Grand Trunk Railway

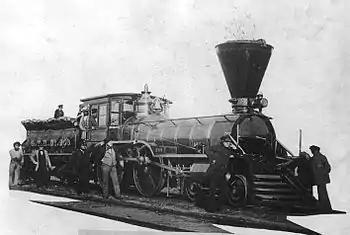
Grand Trunk Locomotive "Trevithick" utilized on the Victoria Bridge, Montreal, 1859.

The company was incorporated on November 10, 1852, as the "Grand Trunk Railway Company of Canada" to build a railway line between Montreal and Toronto.